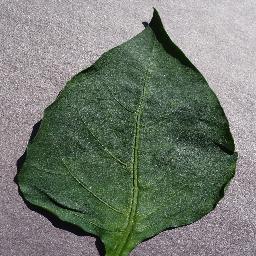
Label: Pepper,_bell___healthy